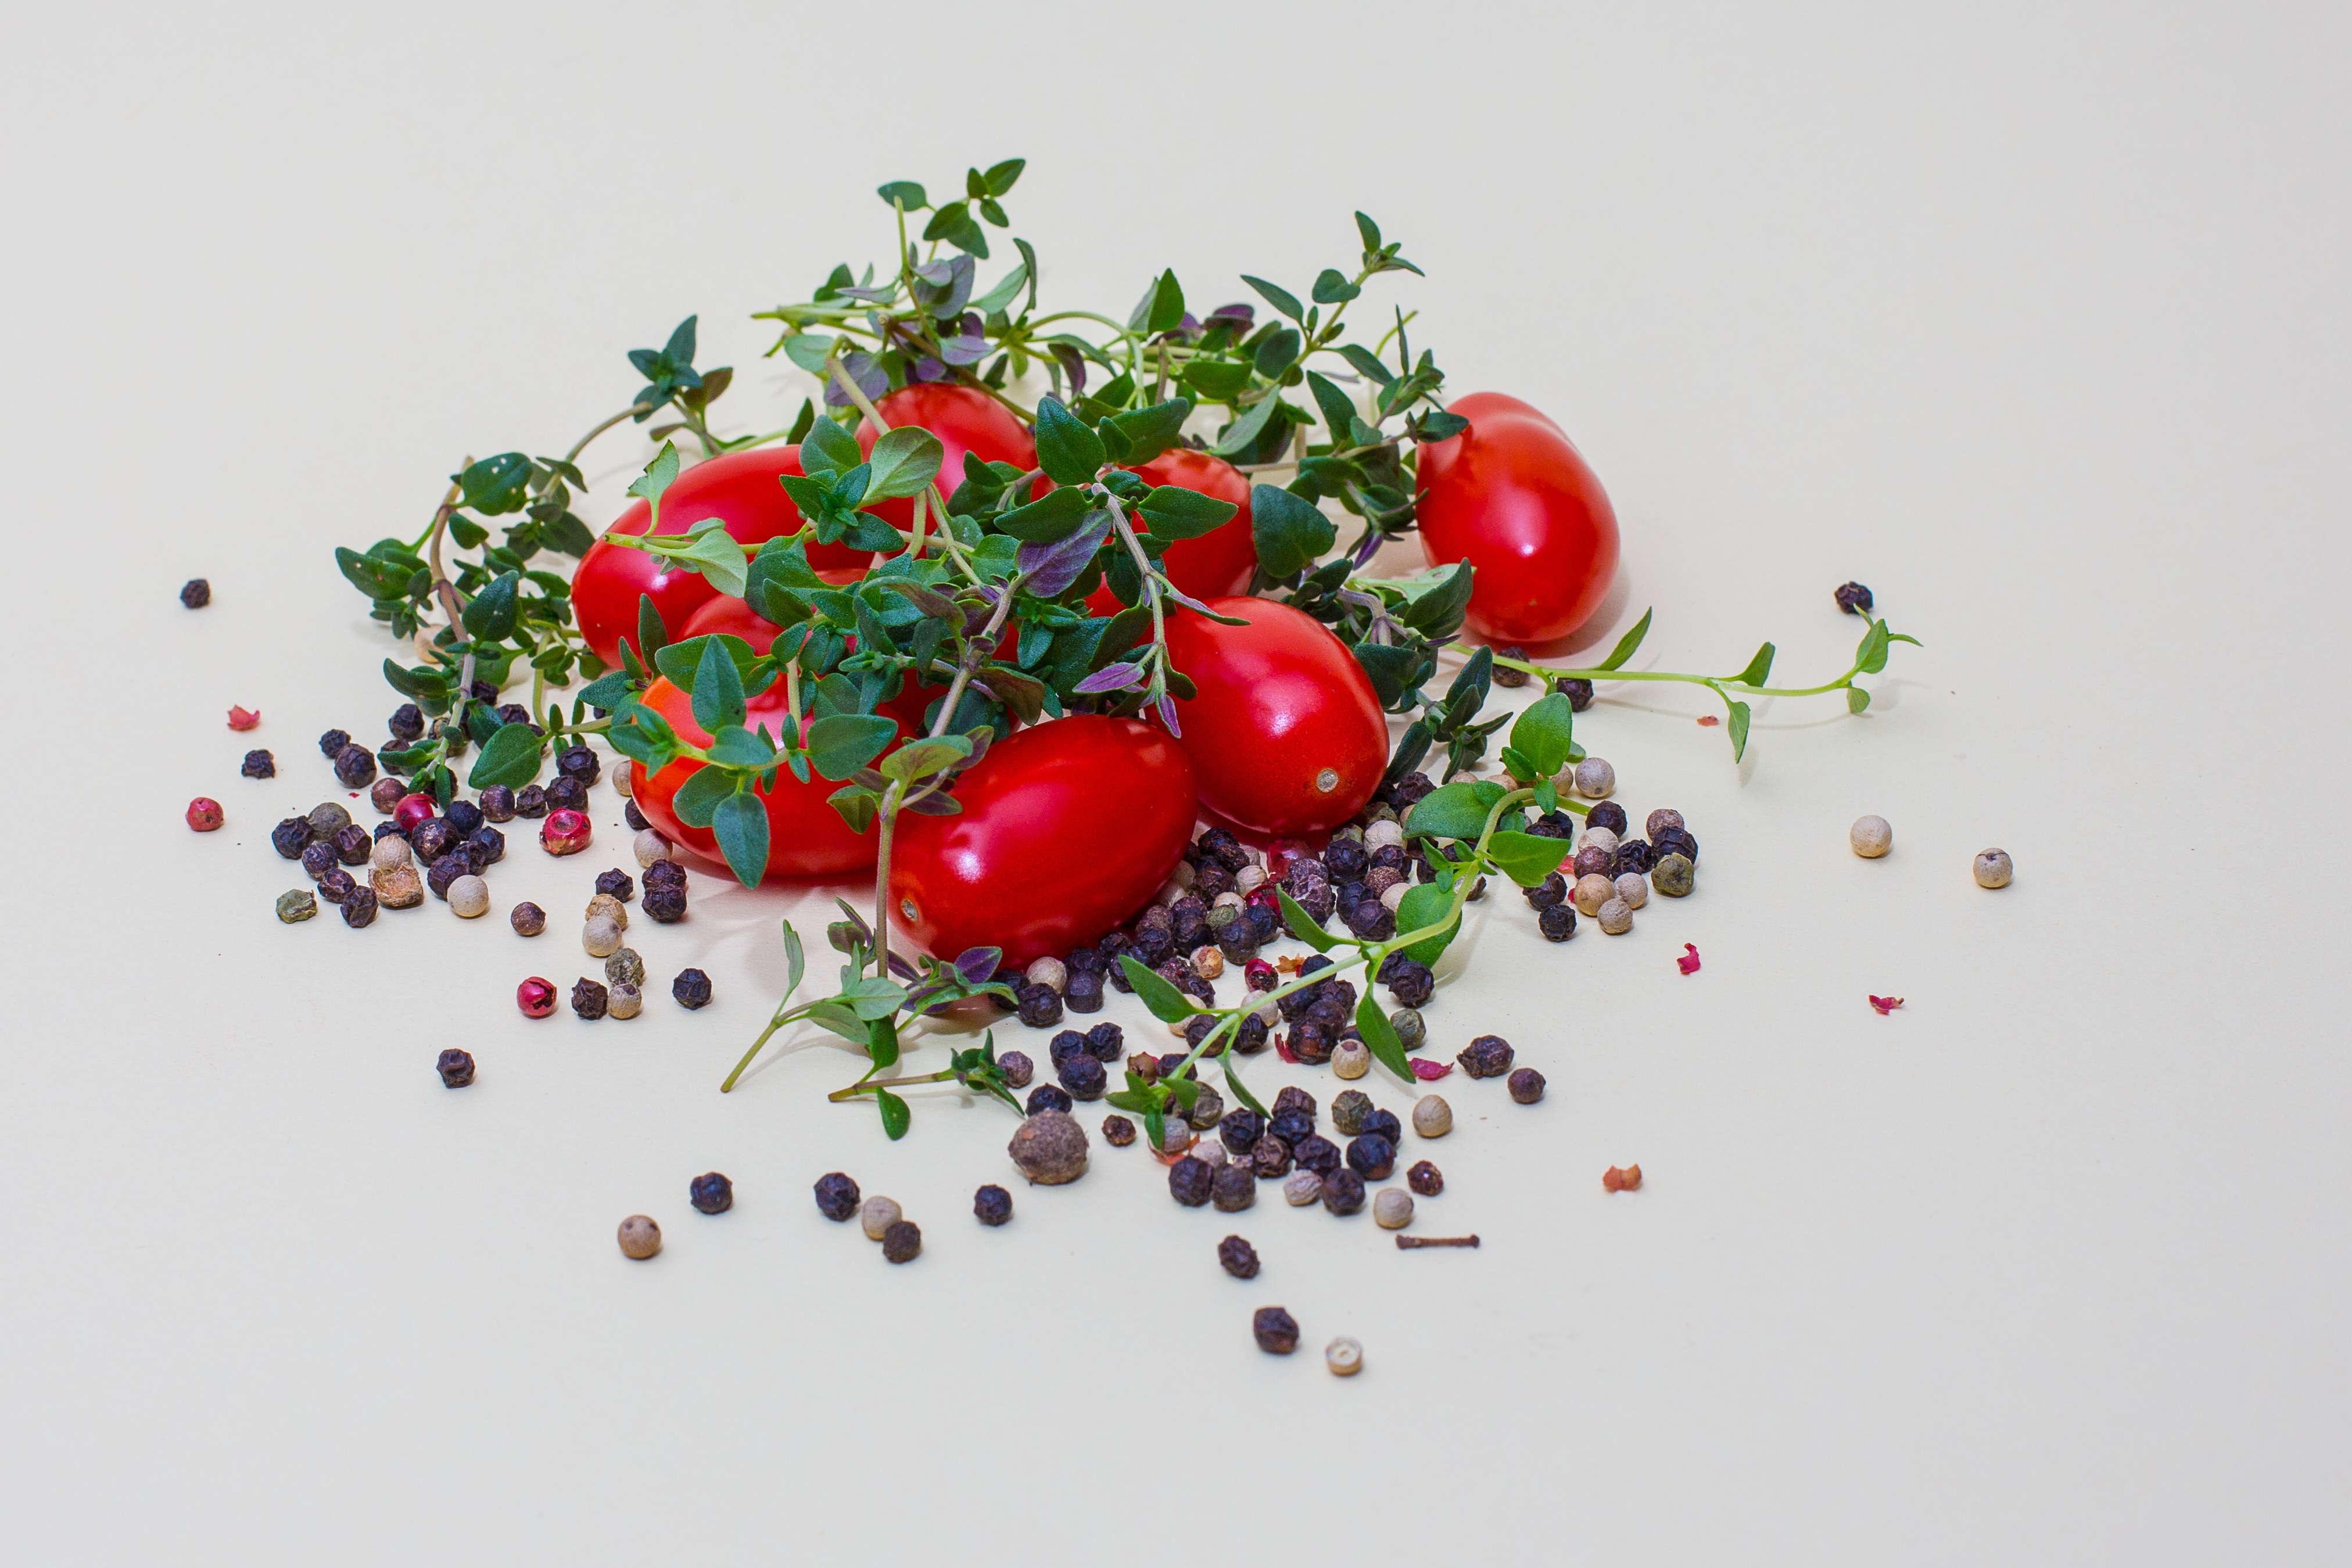
branch, plant, fruit, berry, flower, food, pepper, produce, vegetable, eat, spices, tomatoes, herbs, thyme, rose hip, culinary herbs, flowering plant, land plant